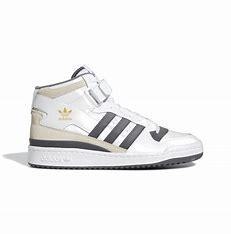
Brand: adidas
Model: originals Adidas Originals Forum